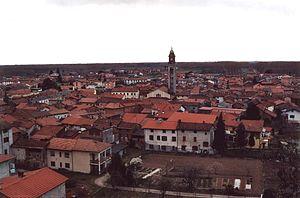
Fara Novarese est une commune italienne d'environ 2 100 habitants, située dans la province de Novare, dans la région du Piémont, dans le nord-ouest de l'Italie.